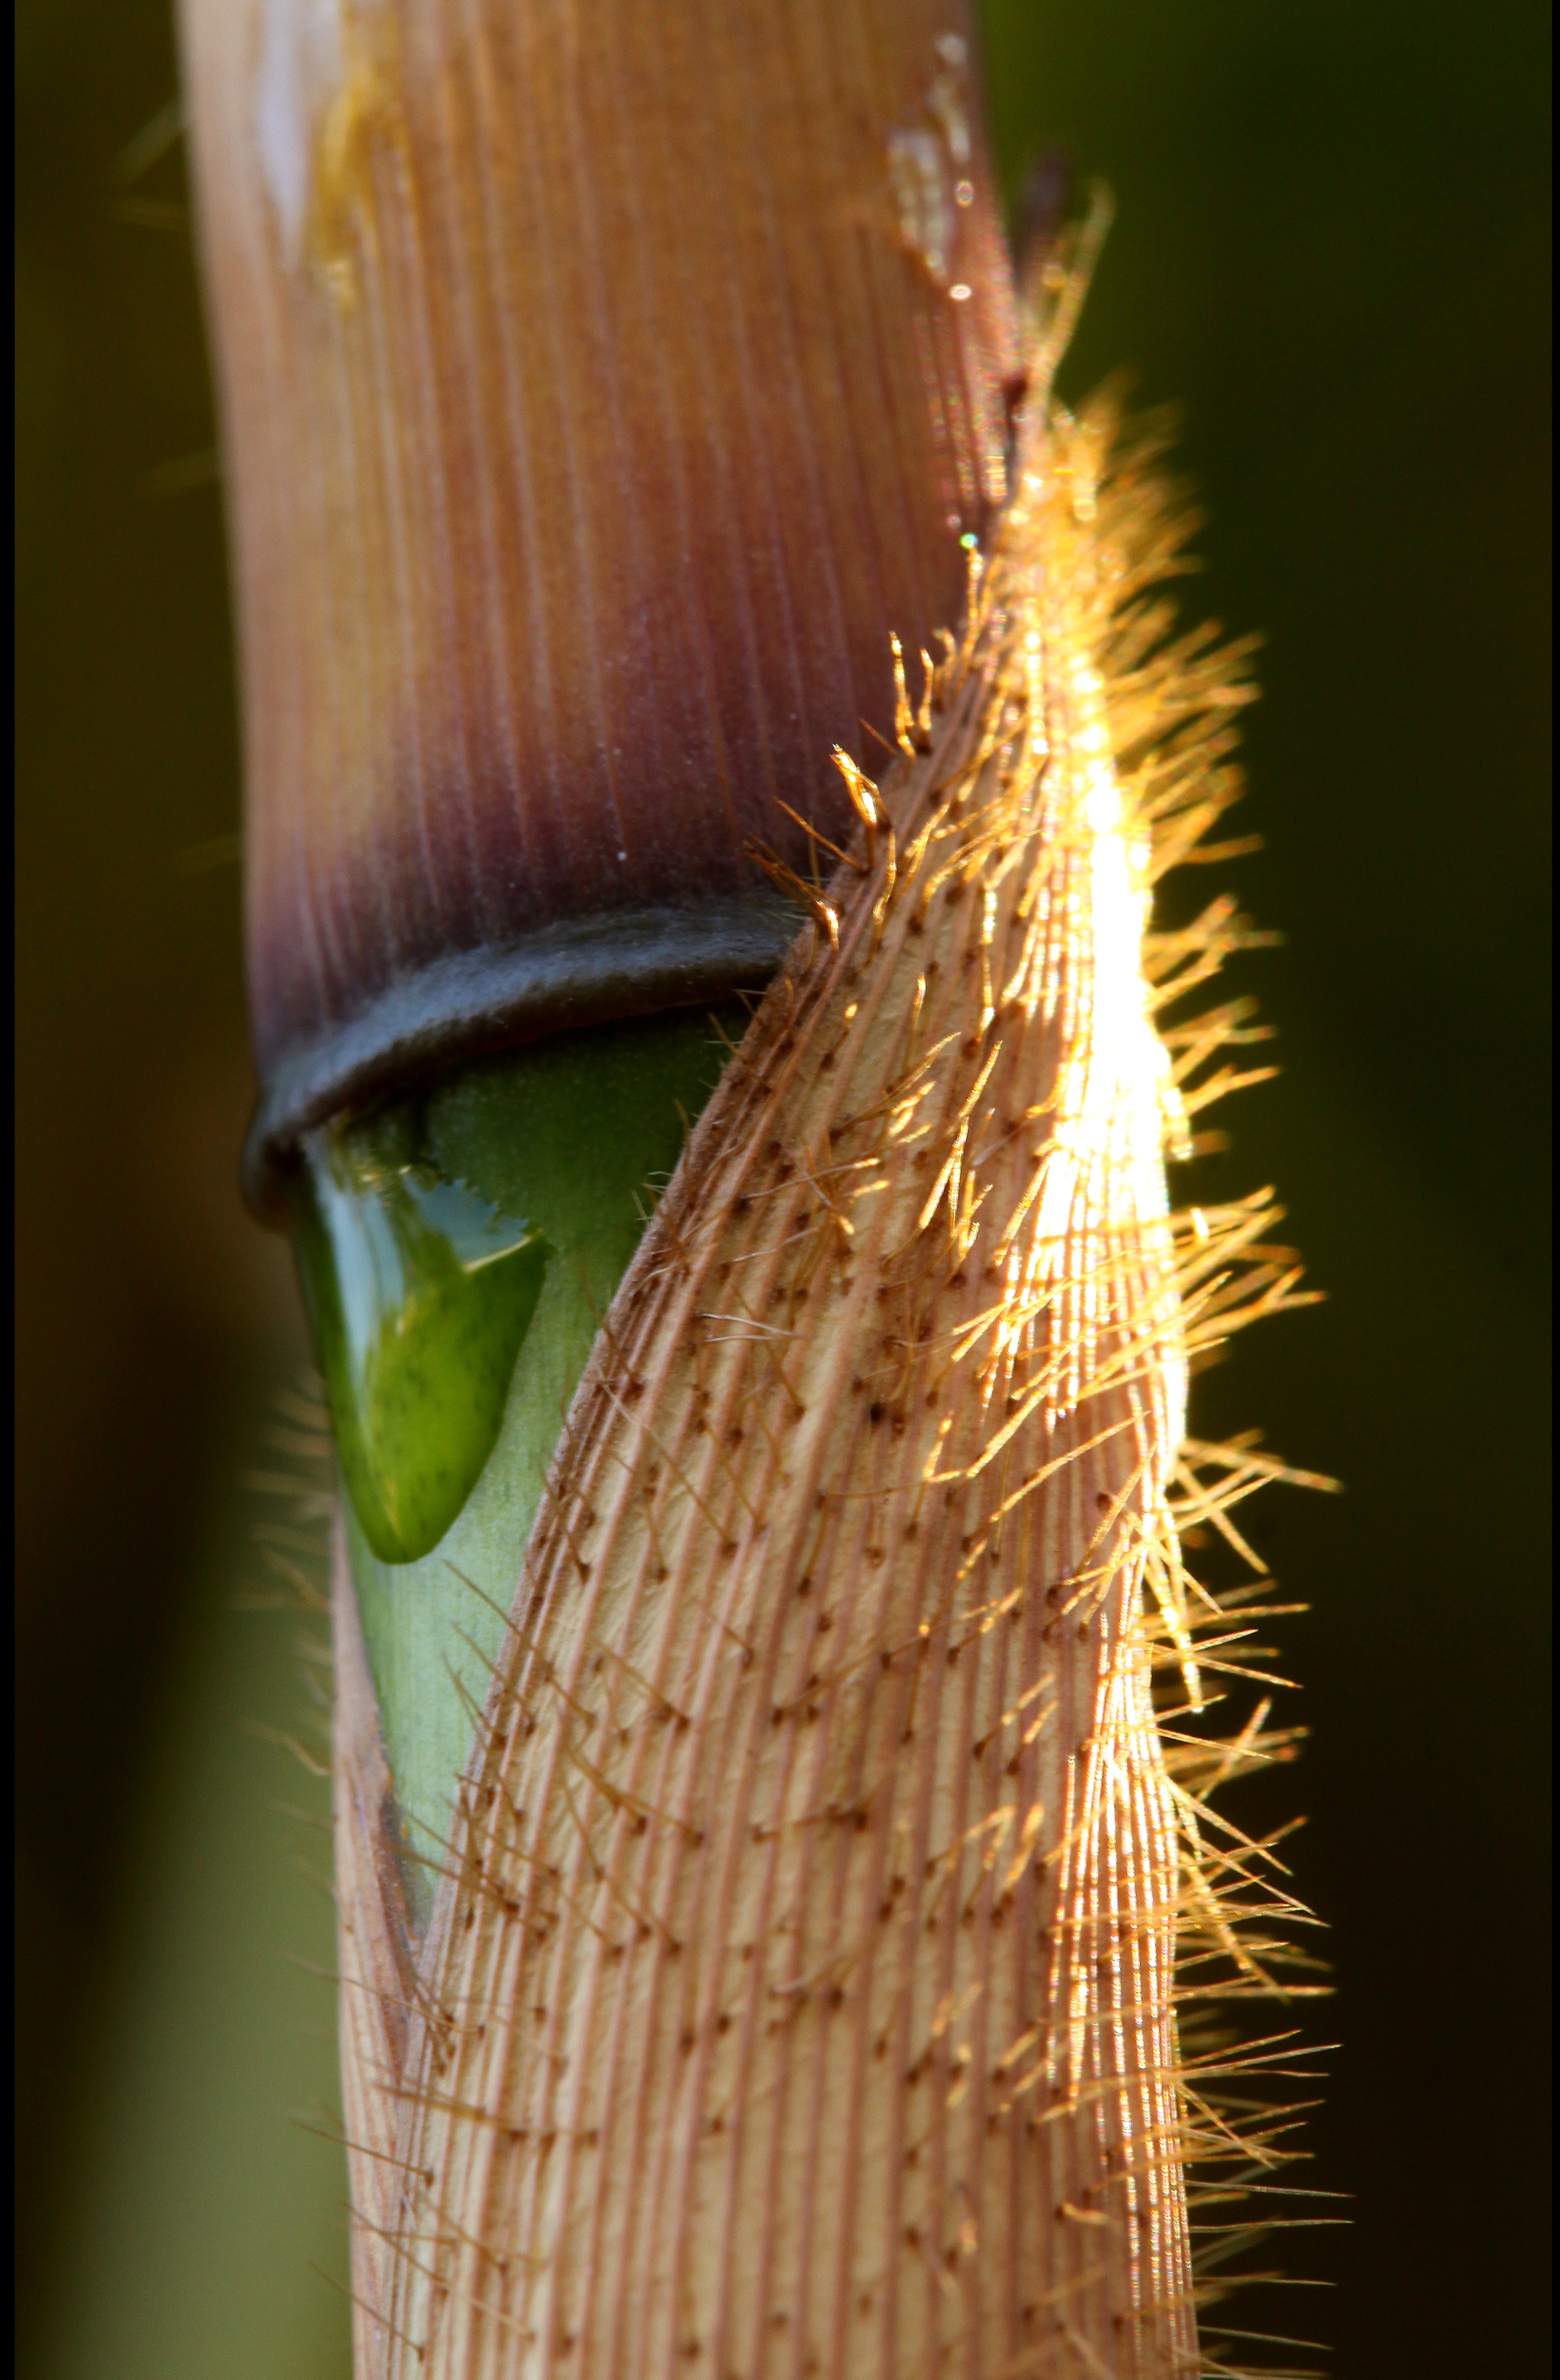
nature, grass, branch, plant, photography, stem, sunlight, leaf, flower, food, green, insect, yellow, flora, close up, cane, bamboo, macro photography, culm, robusta, grass family, plant stem, fargesia, sheath